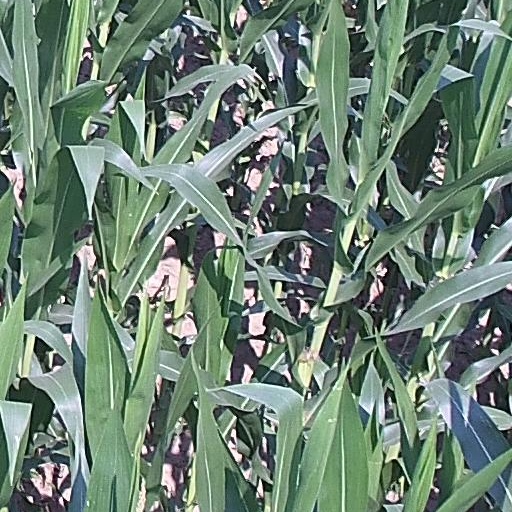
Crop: maize; corn